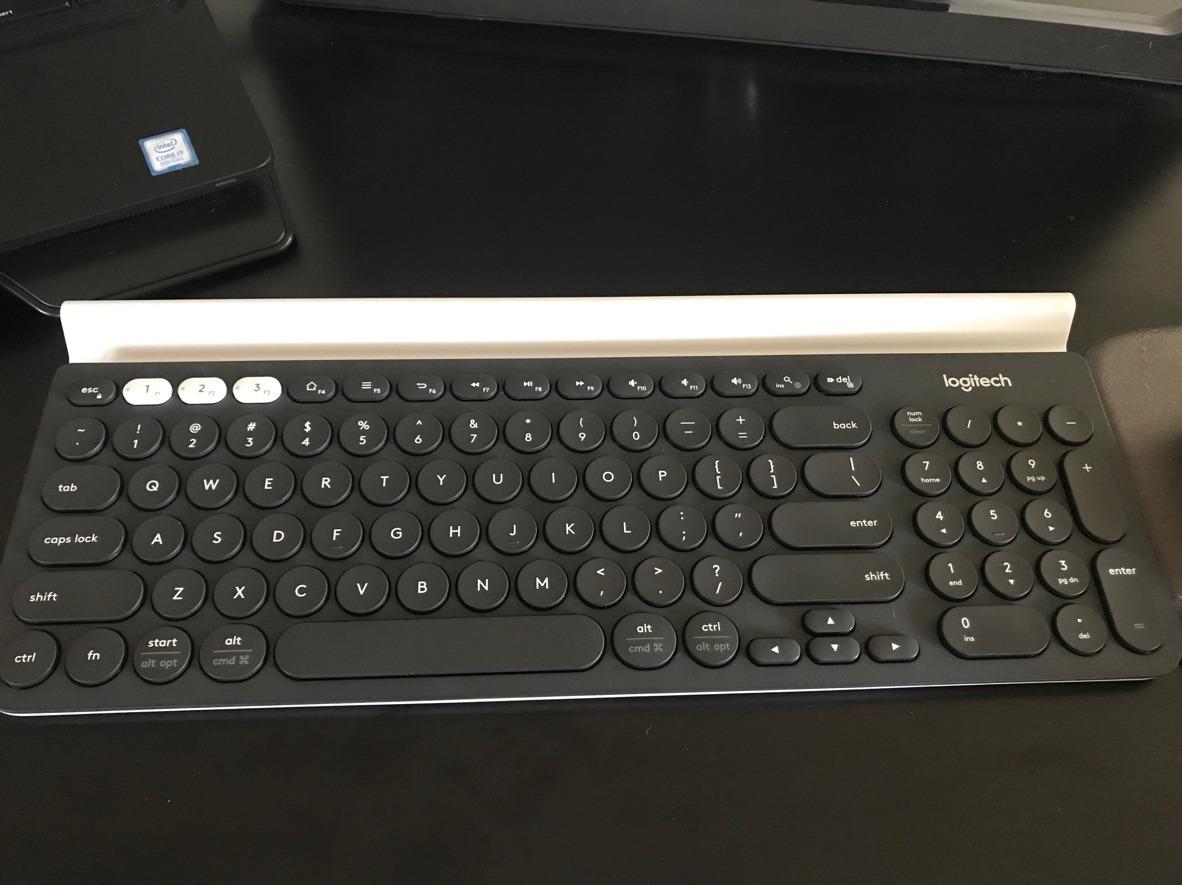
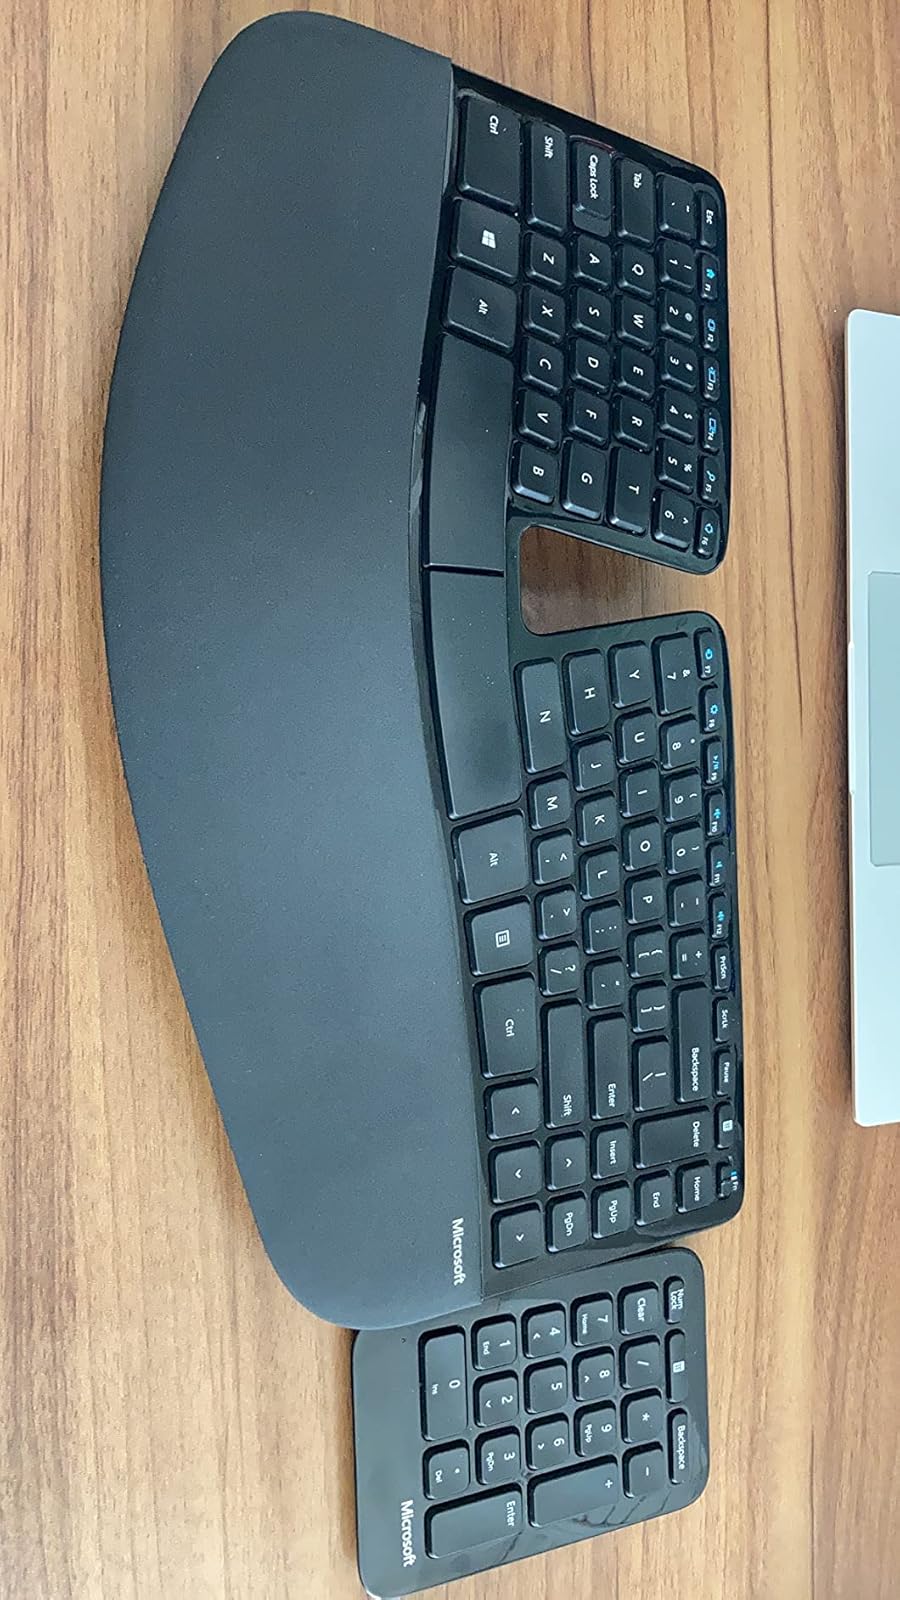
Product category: keyboard
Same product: no